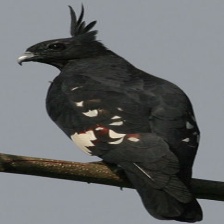
Species: BLACK BAZA
Scientific name: AVICEDA LEUPHOTES